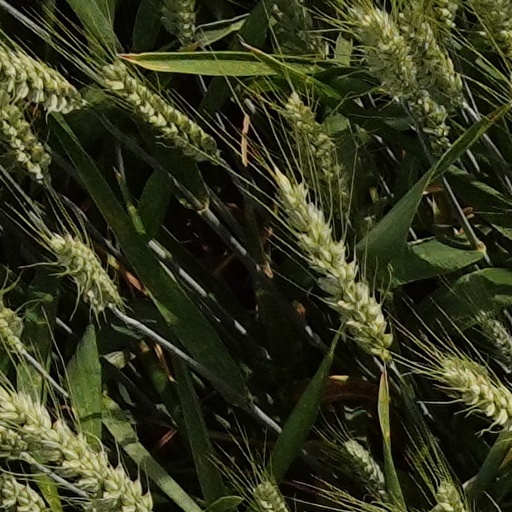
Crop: wheat